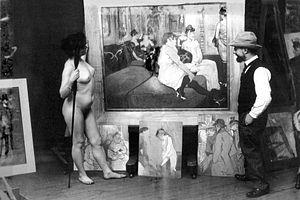
Maurice Guibert est un photographe amateur français surtout connu pour avoir été ami avec Henri de Toulouse-Lautrec.
Henri de Toulouse-Lautrec est un peintre, dessinateur, lithographe, affichiste et illustrateur français, né le 24 novembre 1864 à Albi et mort le 9 septembre 1901, au château Malromé, à Saint-André-du-Bois.